Karl August Wittfogel

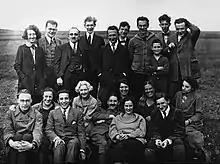
Geraberg 1 May 1923): Hede Massing, Friedrich Pollock, Edward Alexander Ludwig, Konstantin Zetkin, Georg Lukács, Julian Gumperz, Richard Sorge, Karl Alexander (child), Felix Weil, unknown; sitting: Karl August Wittfogel, Rose Wittfogel, unknown, Christiane Sorge, Karl Korsch, Hedda Korsch, Käthe Weil, Margarete Lissauer, Bela Fogarasi, Gertrud Alexander

Wittfogel met Karl Korsch in 1920 and was invited to the 1923 conference that helped establish the Institute for Social Research. Felix Weil financed and Richard Sorge organized this "Erste Marxistische Arbeitswoche" (1st marxist workweek) with Karl Korsch and Hedda Korsch, Georg Lukács, Béla Fogarasi, his later wife Margarete Lissauer, Félix José Weil and Käthe Weil (they were married 1921-1929), Richard and Christiane Sorge, Friedrich Pollock, Julian Gumperz and his later wife Hede Massing, from 1919 to 1923 married to Gerhart Eisler, Konstantin Zetkin, Fukumoto Kazuo, Eduard Ludwig Alexander and Gertrud Alexander, their child, and others. Rose Wittfogel, born Schlesinger, also took part. They were married from 1921 (other sources say 1920) to 1929. She was a sculptor, later a librarian at the Frankfurt Institute. She emigrated to the Soviet Union and worked there (among other things?) as a translator at the VAGAAR, an Organisation for foreign workers. and from 1925 to 1933 was a member of the Institute.